Tuğba Karataş

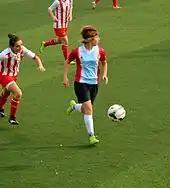
Tuğba Karataş playing for Trabzon İdmanocağı in the 2014–15 season's away match against Ataşehir Belediyespor

Tuğba Karataş obtained her license on May 31, 2004, for Gazi Üniversitesispor, where she played until the end of the 2011–12 season. She enjoyed league champion titles in the 2007–08 and 2009–10 seasons. She capped 66 times in total and scored 25 goals for Gazi Üniversitesispor. Karataş took part at the 2010–11 UEFA Women's Champions League qualifying round- – Group 1 matches with Gazi Üniversitesispor. In the 2012–13 season, she played for Kdz. Ereğlispor, where she appeared in 18 games. After one season, Karataş transferred to Trabzon İdmanocağı.